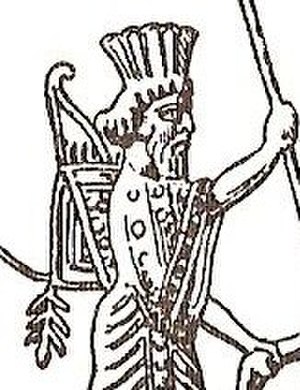
Monarker af Persien / Achaemenidiske dynasti (550 f.Kr.–330 f.Kr.)
Dette er en liste over konger og dronninger som herskede over forskellige dynastier i geografisk Stor-Iran.